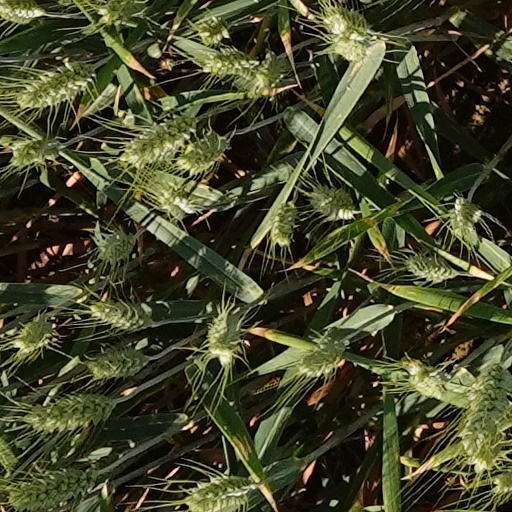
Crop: wheat